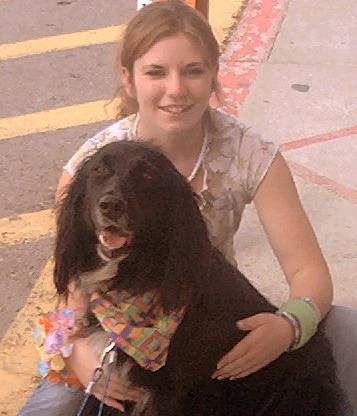
Label: dog